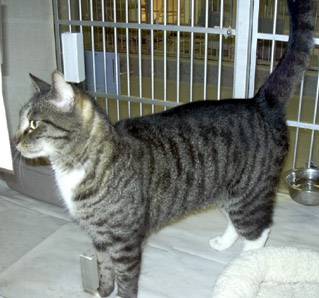
Label: cat